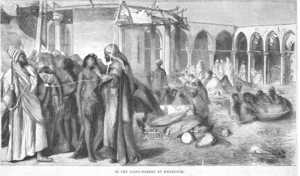
Un marché aux esclaves est un marché sur lequel sont vendus des esclaves.
La traite arabe, sous-ensemble principal de la traite orientale, désigne le commerce des êtres humains du VIIIᵉ siècle jusqu'à nos jours, sur un territoire qui comprend et déborde largement l'aire arabe.
L'esclavage en Afrique était une pratique établie de longue date dans l'histoire des sociétés africaines. Il fut pratiqué de façon courante par diverses civilisations depuis l'Antiquité jusqu'à aujourd'hui. Il donna lieu à un important trafic d'humains et permettait, comme le mariage, d'augmenter la richesse du groupe. Des systèmes de servitude et d'esclavage étaient courants dans certaines parties de l'Afrique. Dans de nombreuses sociétés africaines où l'esclavage était répandu, les peuples asservis n'étaient pas traités comme des esclaves et recevaient certains droits dans un système similaire à la servitude sous contrat ailleurs dans le monde. Lorsque la traite arabe et la traite atlantique ont commencé, beaucoup de systèmes d'esclaves locaux ont commencé à fournir des captifs pour les marchés d'esclaves en dehors de l'Afrique.